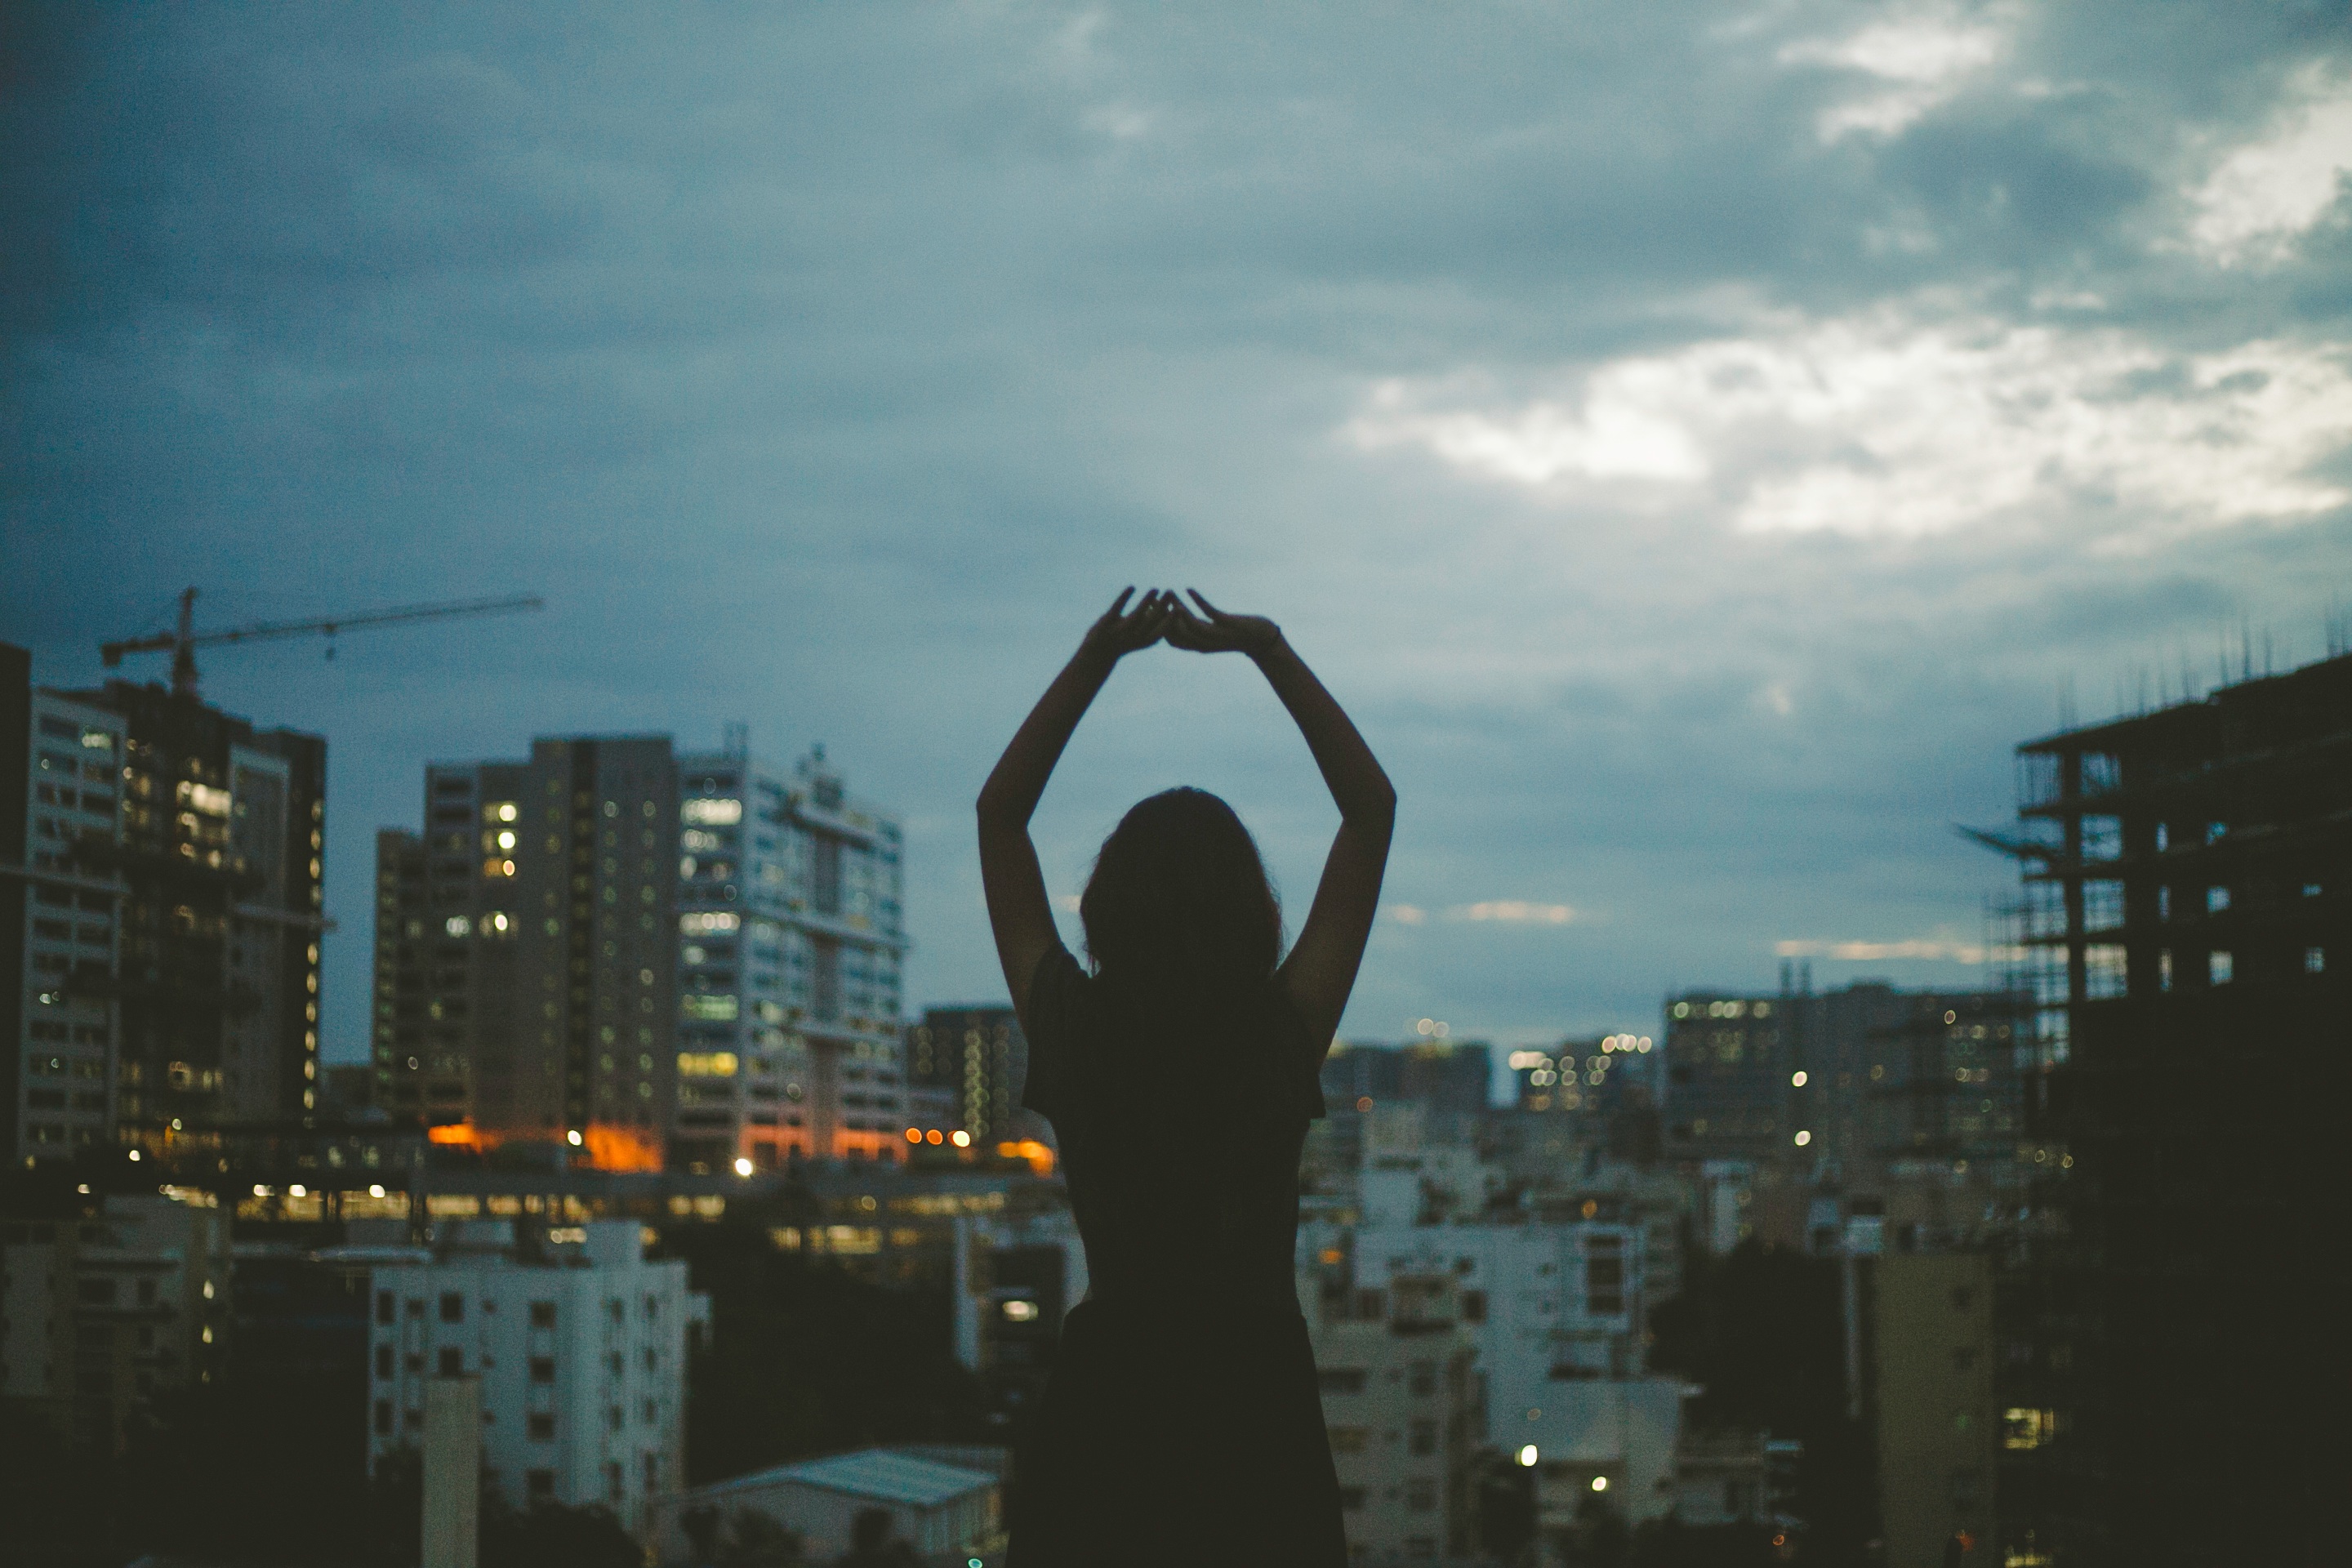
horizon, light, cloud, sky, woman, sunset, skyline, sunlight, morning, city, skyscraper, cityscape, dusk, female, evening, reflection, darkness, lady, arms up, atmosphere of earth